Jakov Lind

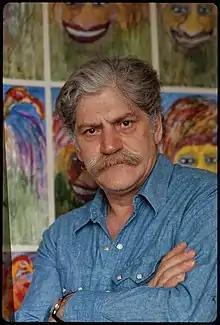
Lind in 1983

Jakov Lind (born "Heinz Jakov Landwirth", 10 February 1927 in Vienna – 16 February 2007 in London) was an Austrian-British writer of short stories and novels.